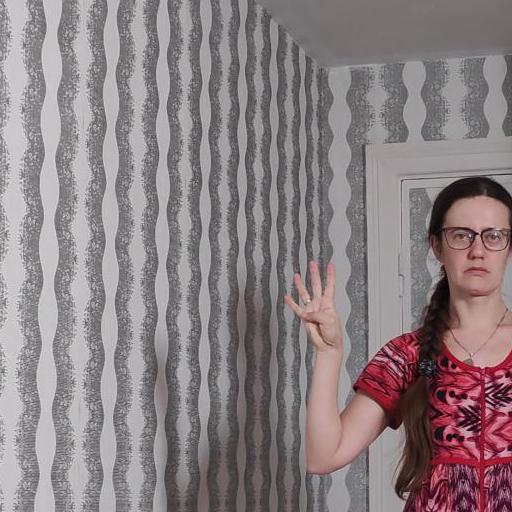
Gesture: four